Berkeley Free Clinic

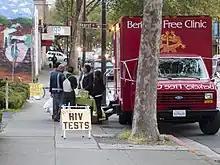
Berkeley Free Clinic truck offering free HIV tests

The Berkeley Free Clinic is a non-profit community clinic located in Berkeley, California, US. It is operated as a worker-run collective by more than 100 volunteers. It has provided free medical care since opening in 1969.